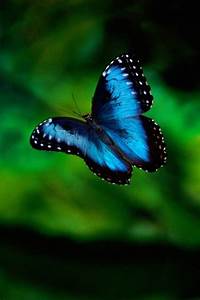
Label: farfalla